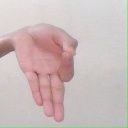
अक्षर: ज्ञ